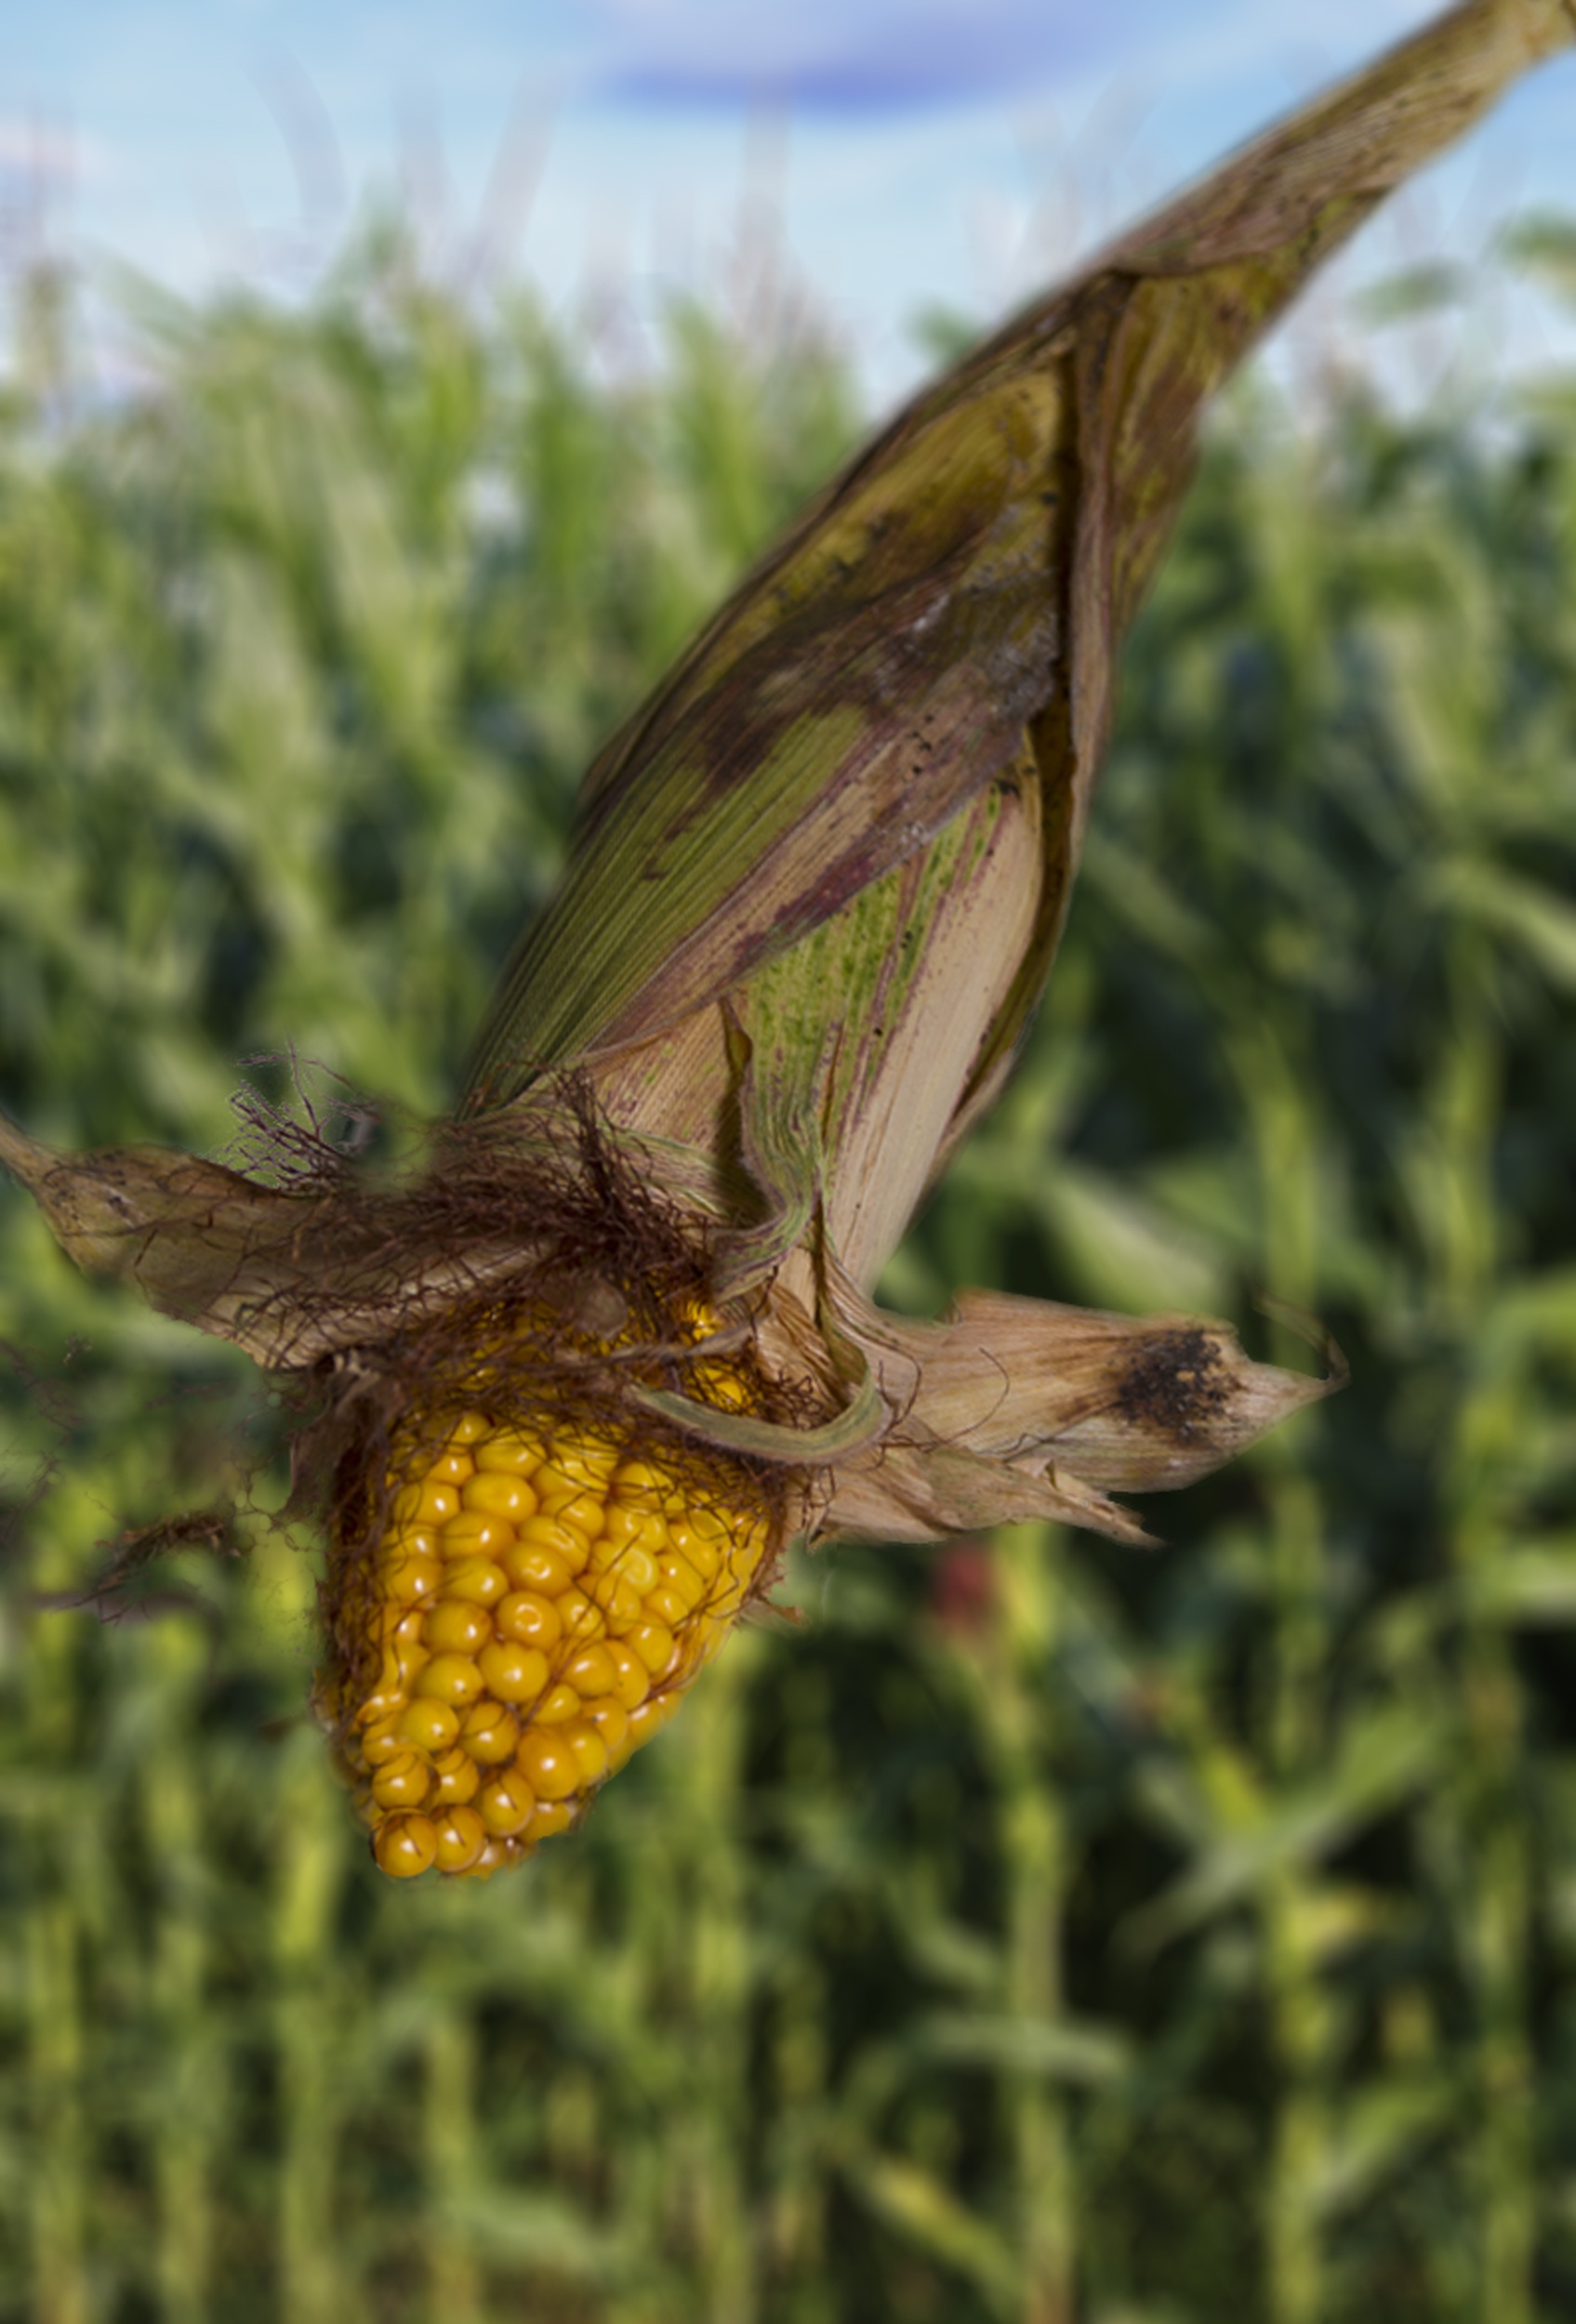
nature, wing, plant, prairie, leaf, flower, wildlife, wild, food, green, insect, corn, moth, butterfly, yellow, fauna, invertebrate, vegetables, macro photography, corn on the cob, fodder maize, pollinator, moths and butterflies